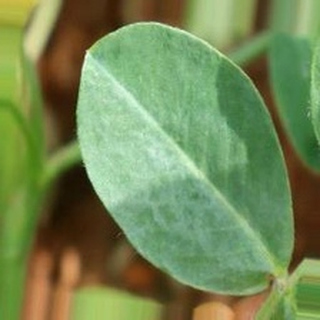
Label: healthy_groundnut